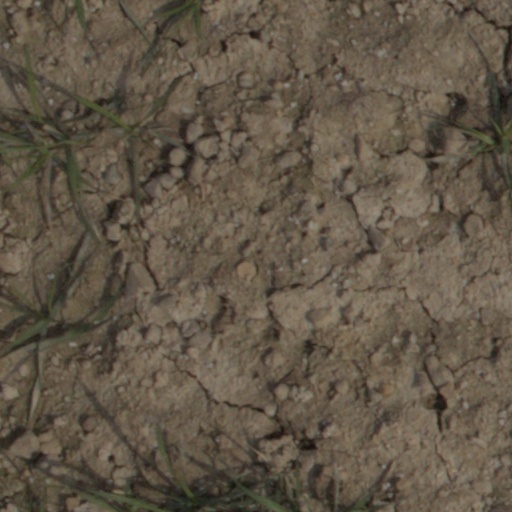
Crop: wheat